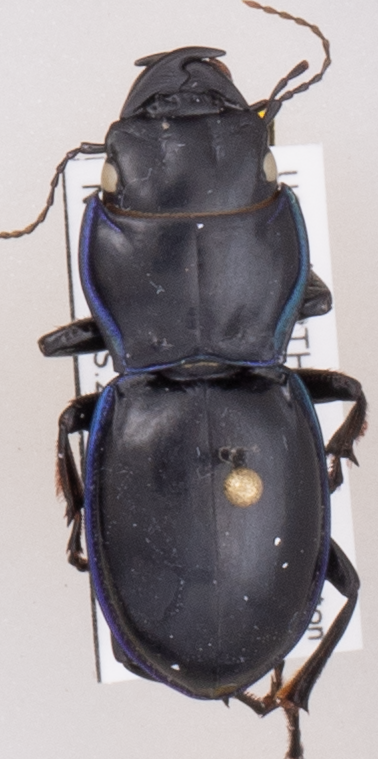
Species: Pasimachus elongatus
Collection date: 2022-07-12
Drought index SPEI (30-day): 1.514
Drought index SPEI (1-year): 0.47
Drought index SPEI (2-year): -1.13